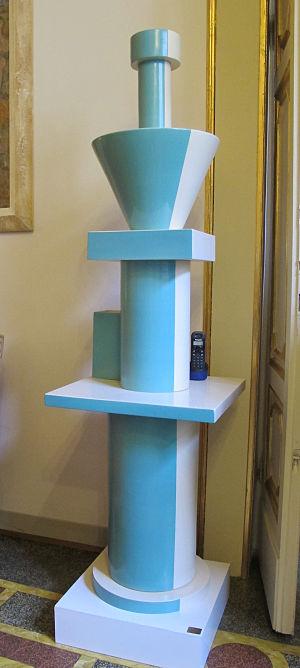
Ettore Sottsass Jr, né le 14 septembre 1917 à Innsbruck et mort le 31 décembre 2007 à Milan, est un architecte et designer italien.